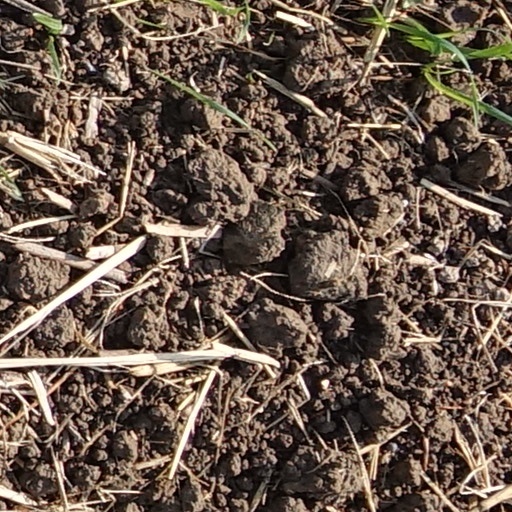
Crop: wheat